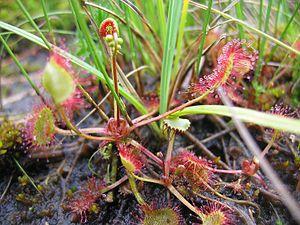
Drosera rotundifolia, petite plante carnivore dans une tourbière acide du secteur Prabouré. Espèce protégée.